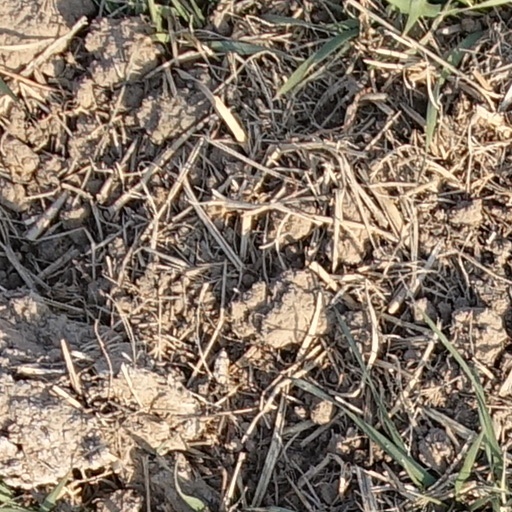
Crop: wheat